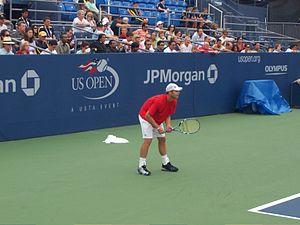
Andrew Stephen Roddick, dit Andy Roddick, né le 30 août 1982 à Omaha dans le Nebraska, est un joueur de tennis américain. Professionnel de 2000 à 2012, il a remporté 32 titres en simple sur le circuit ATP, dont l'US Open en 2003 qui lui permet d'atteindre la première place mondiale. Il dispute par la suite quatre autres finales de tournois du Grand Chelem, mais perd à chaque fois face à Roger Federer.